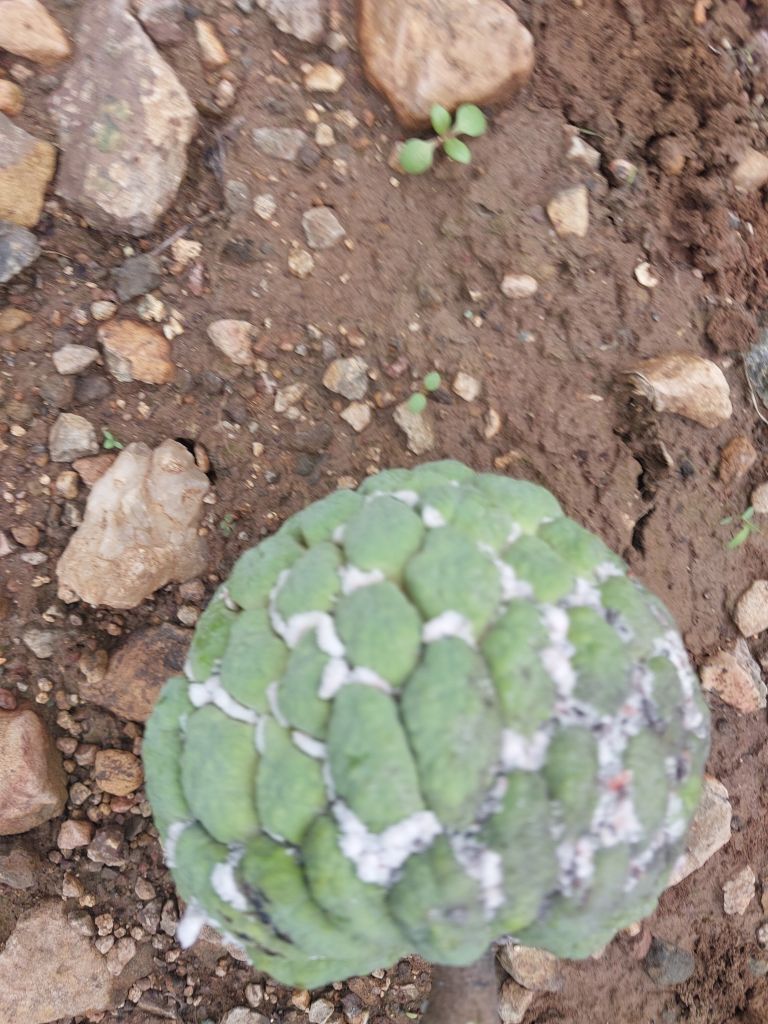
Disease label: Mealy Bug